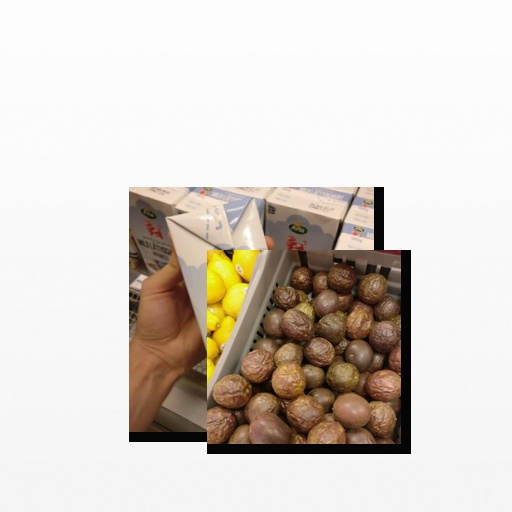
Food items: passion_fruit, natural_low_fat_yogurt